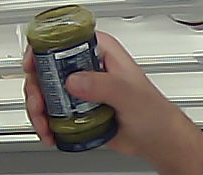
Product: barilla_pesto